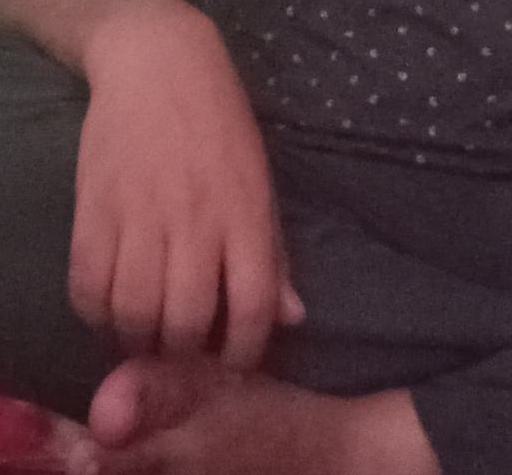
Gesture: no_gesture